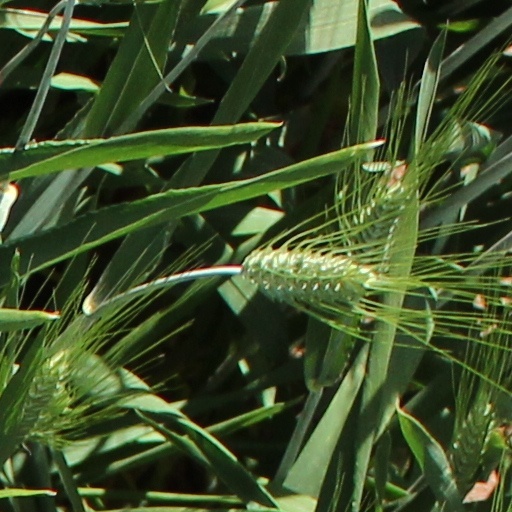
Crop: wheat